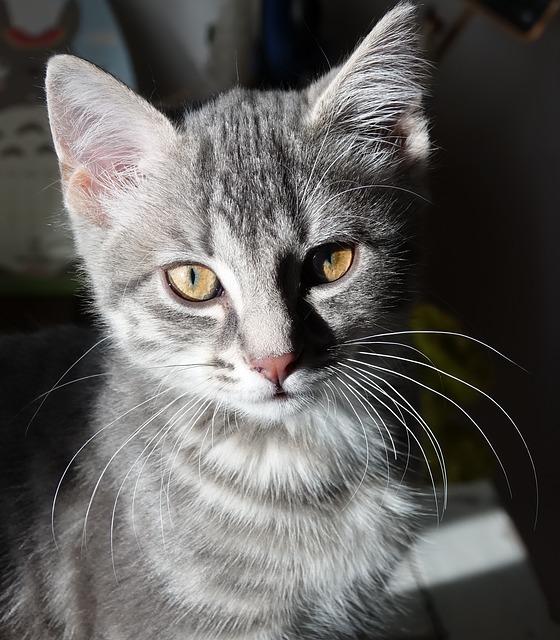
Label: cat